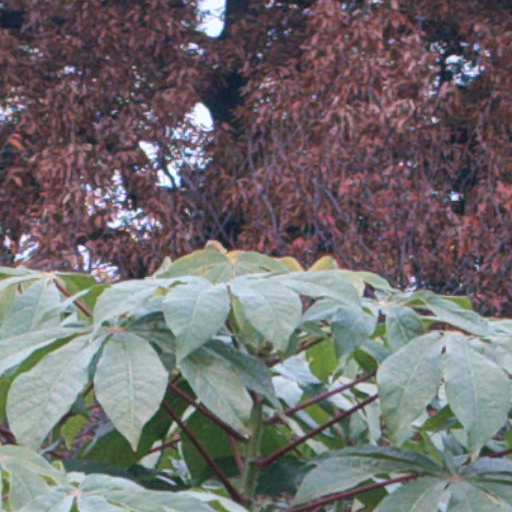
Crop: cassava